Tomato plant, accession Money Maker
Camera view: horizontal (90 deg, fisheye); turntable rotation: 270 degrees
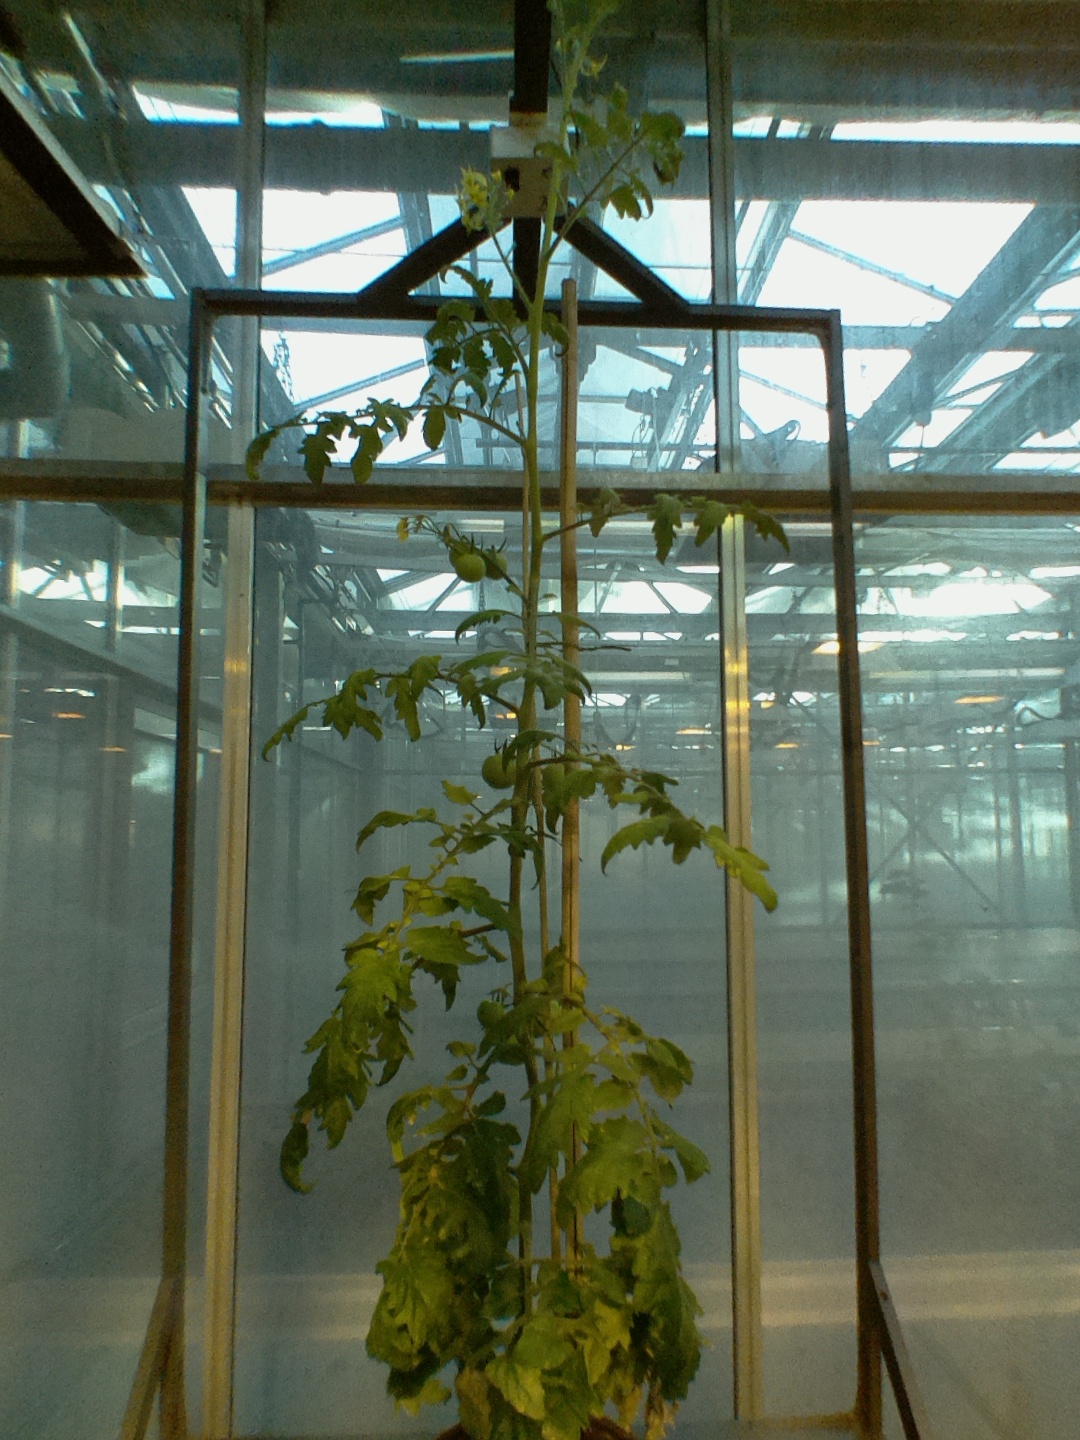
BBCH growth stage 77: 70%-80% of final fruit size